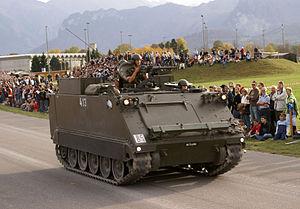
Les équipements de l'Armée suisse, rassemblent différentes sortes de véhicules, des chars de combat, des véhicules de transport de troupe ainsi que des hélicoptères de transport et des avions de combat en service dans les Forces terrestres ou les Forces aériennes.